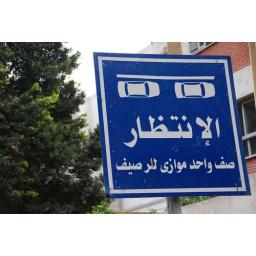
parking instructions on a sign in Safiya Zaghlul street in central Cairo